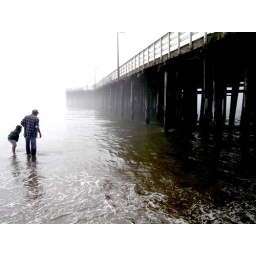
a man and a girl looking for something in the water by the wharf in Santa Cruz